Christmas tree

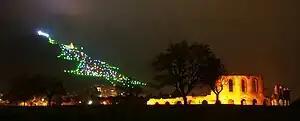
Mount Ingino Christmas Tree in Gubbio, Italy, the tallest Christmas tree in the world.

By the early 18th century, the custom had become common in towns of the upper Rhineland, but it had not yet spread to rural areas. Wax candles, expensive items at the time, are found in attestations from the late 18th century.